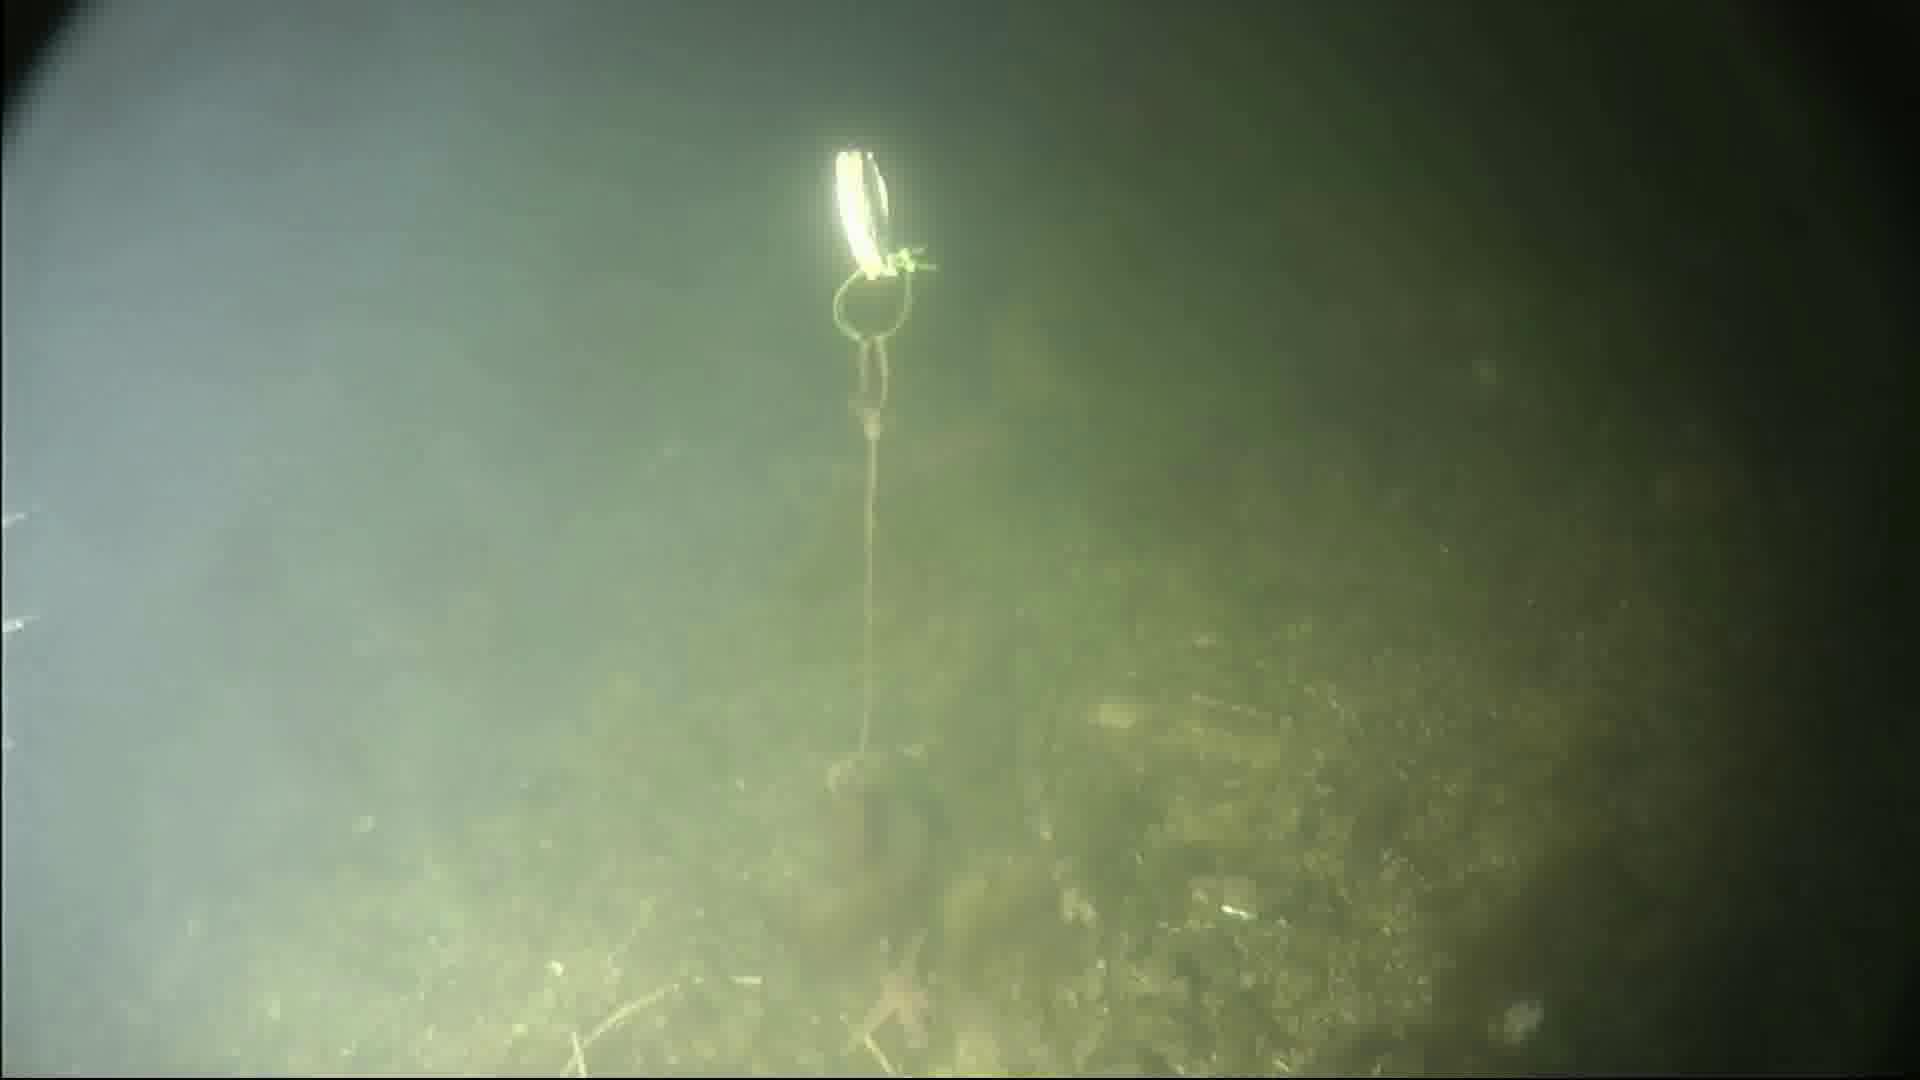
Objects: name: small_fish
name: starfish
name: crab